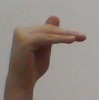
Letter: khaa